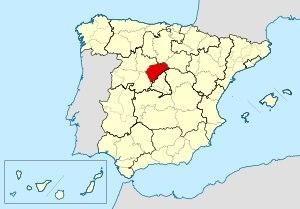
Le diocèse de Ségovie est un diocèse de l'Église catholique en Espagne, suffragant de l'archidiocèse de Valladolid. Depuis 2014, l'évêque est Mᵍʳ César Augusto Franco Martínez.